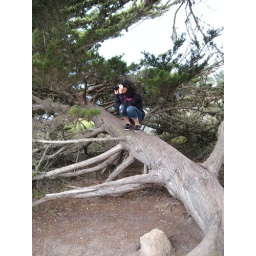
I am bird watching on a trail at Monterey Bay above this large tree on the ground. Spring 2009